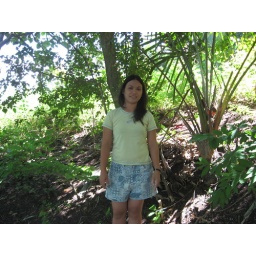
in the shade under the tree on a hill in Looc